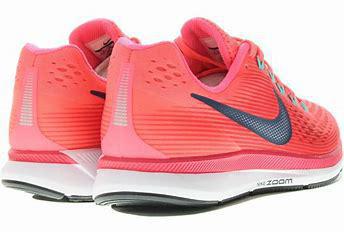
Brand: Nike
Model: Air Zoom Pegasus 34